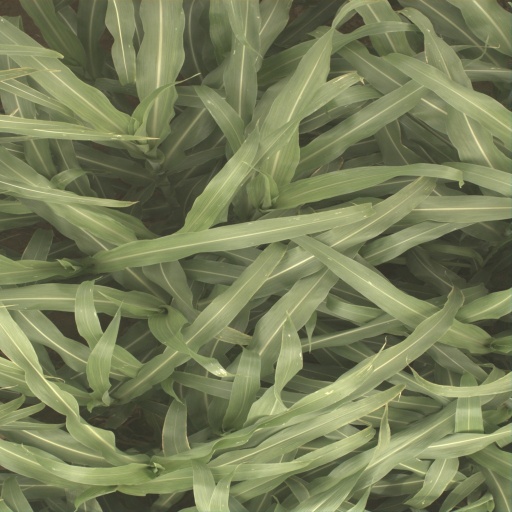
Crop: sorghum